Harold Ware

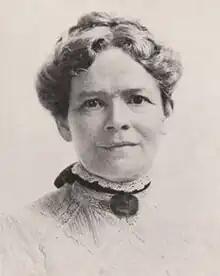
Ella Reeve Bloor (circa 1910)

Harold Maskell Ware, best known by his nickname "Hal," was born on August 19, 1889, in Woodstown, New Jersey, the fourth child of Ella Reeve Bloor and her husband, Lucien Bonaparte Ware. Two of Ware's three older siblings died in early childhood.